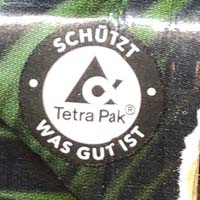
Plastic recycling code class: 8_no_plastic